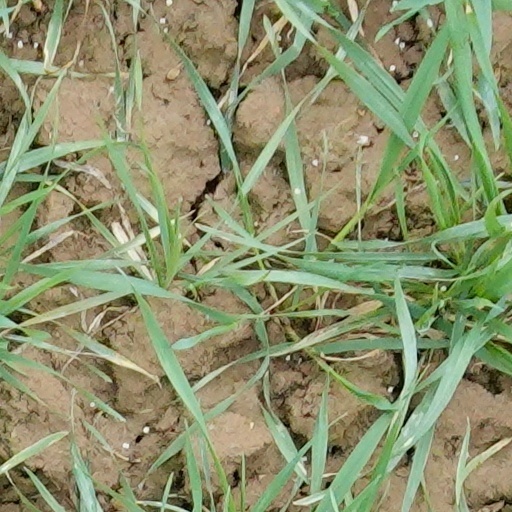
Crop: wheat